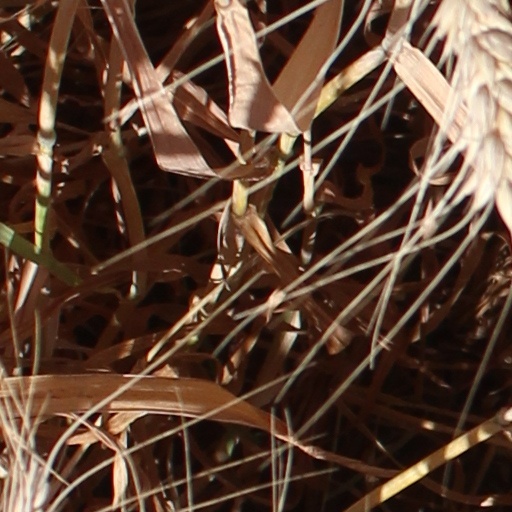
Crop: wheat